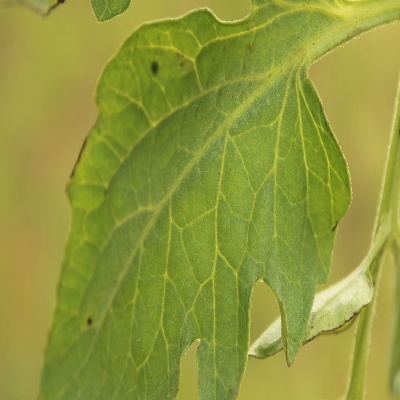
Crop: Tomato
Condition: septoria leaf spot